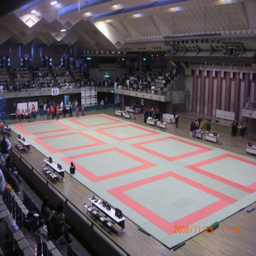
another room inside filming location .